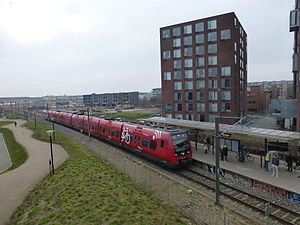
Bispebjerg Station / Galleri
Bispebjerg Station er en S-togs-station på Ringbanen nær Bispebjerg.